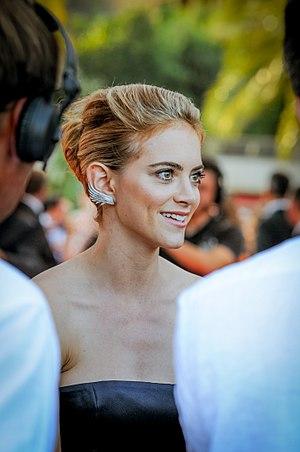
NCIS : Enquêtes spéciales, également désigné simplement par son titre original NCIS, est une série télévisée policière américaine, créée par Donald Paul Bellisario et Don McGill, et diffusée depuis le 23 septembre 2003 sur le réseau CBS et au Canada sur le réseau Global.
Eleanor « Ellie » Raye Bishop est un personnage fictif de la série américaine NCIS : Enquêtes spéciales interprété par Emily Wickersham. Elle apparaît à partir de l'épisode 9 de la onzième saison. Elle remplace Ziva David.
Emily Wickersham, née le 26 avril 1984, est une actrice américaine.